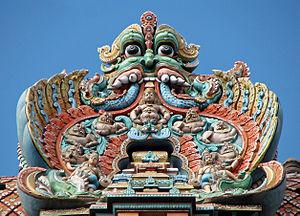
Sommet d'un gopuram du temple de Mînâkshi, Madurai, Inde
Le Temple de Mînâkshî est un temple hindou de style dravidien situé à Madurai dans le Tamil Nadu, en Inde. Il est un des chefs-d'œuvre de l'architecture dravidienne et l'un des temples en activité les plus importants de l'Inde. Il est consacré à Mînâkshî, un avatar de la déesse hindoue Pârvatî, l'épouse de Shiva, ainsi qu'à Shiva, sous sa forme Sundareshvara. Il comporte deux sanctuaires, un pour chacun des deux dieux. Il compte parmi les lieux saints de l'Inde les plus fréquentés et attire des pèlerins qui viennent s'y marier ou s'y purifier.